List of mammals of Belarus

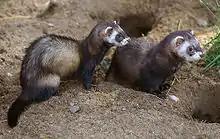
European polecat

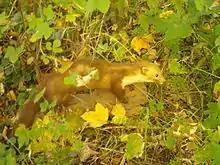
Beech marten

There are over 260 species of carnivorans, the majority of which feed primarily on meat. They have a characteristic skull shape and dentition.